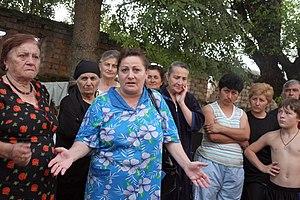
La deuxième guerre d'Ossétie du Sud oppose en août 2008 la Géorgie à sa province séparatiste d'Ossétie du Sud et à la Russie. Le conflit s'est étendu à une autre province géorgienne séparatiste, l'Abkhazie.